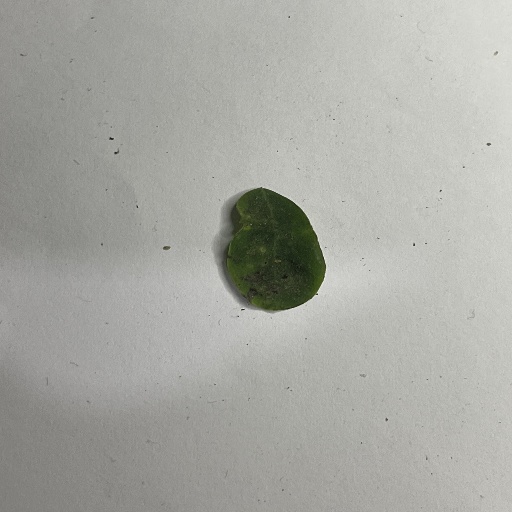
Species: Sojina
Leaf condition: Bacterial Spot